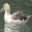
Label: bird